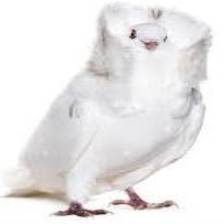
Species: JACOBIN PIGEON
Scientific name: COLUMBA LIVIA